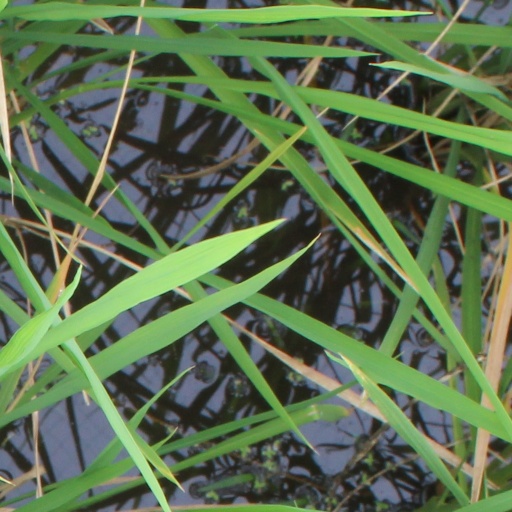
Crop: rice